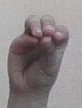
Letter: ha